Mug

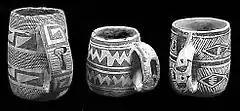
Ancestral Pueblo (Anasazi) mugs from SW Colorado, made between 1000 and 1280 CE. The meaning of the carving in the handles is as yet unknown, but it is probably not functional.

Though today mugs are associated with hot drinks, milk and soft drinks, many early mugs appear to have been mostly used for beer or other alcoholic drinks, and were often larger than modern mugs. Wooden mugs were produced probably from the earliest days of woodworking, but most of them have not survived or stayed intact.